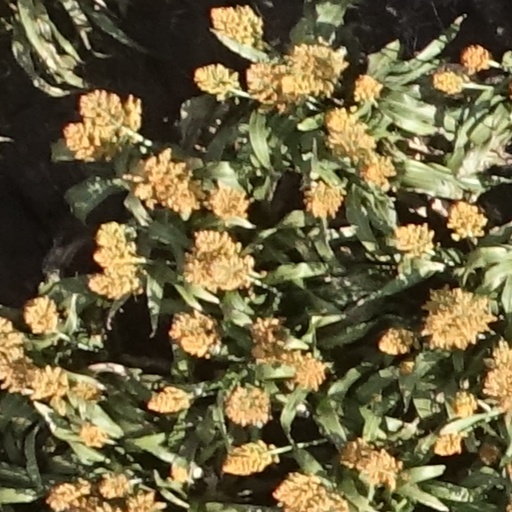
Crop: sorghum